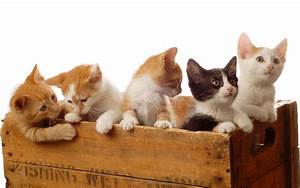
Label: gatto